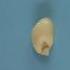
Maize quality: Good